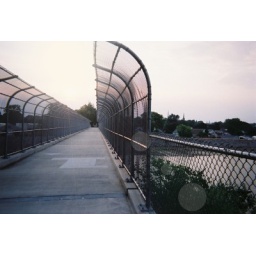
Sandusky river crossing on the North coast inland bike path near downtown Fremont, Ohio.